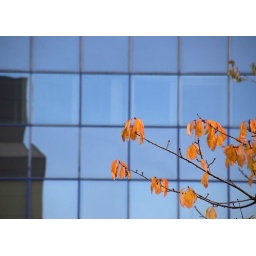
Dead, golden leaves against sky, reflected in a monolithic office block. Telford, UK